Joseph Damer, 1st Earl of Dorchester

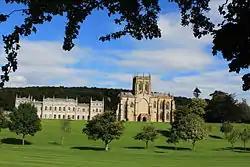
Milton Abbey

In 1751, Damer commissioned architect John Vardy to build him a London residence on Park Lane. He also purchased Milton Abbey and embarked on an ambitious project to reshape the surrounding valley. He replaced some existing buildings at the Abbey with a mansion house (designed initially by Vardy, then by Sir William Chambers, and completed by James Wyatt) for his own use. Landscape gardener Capability Brown was commissioned to remodel the surrounding grounds.